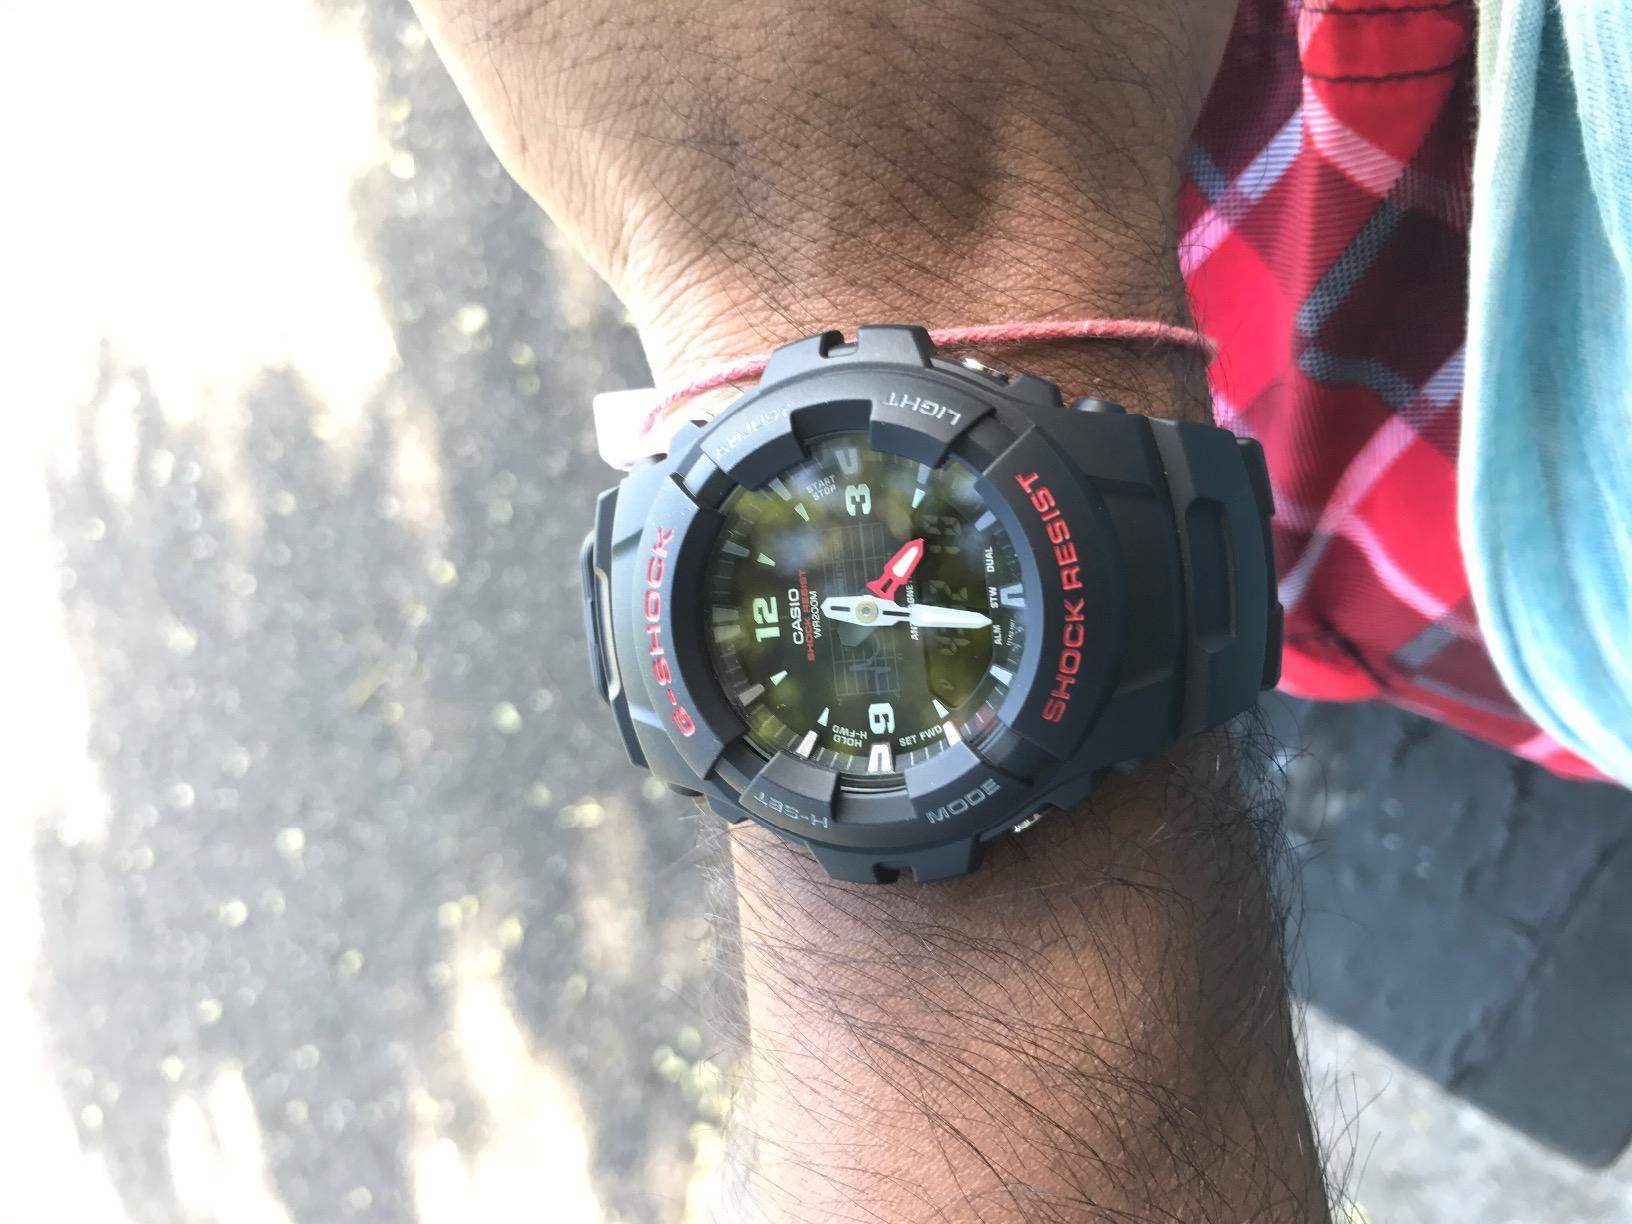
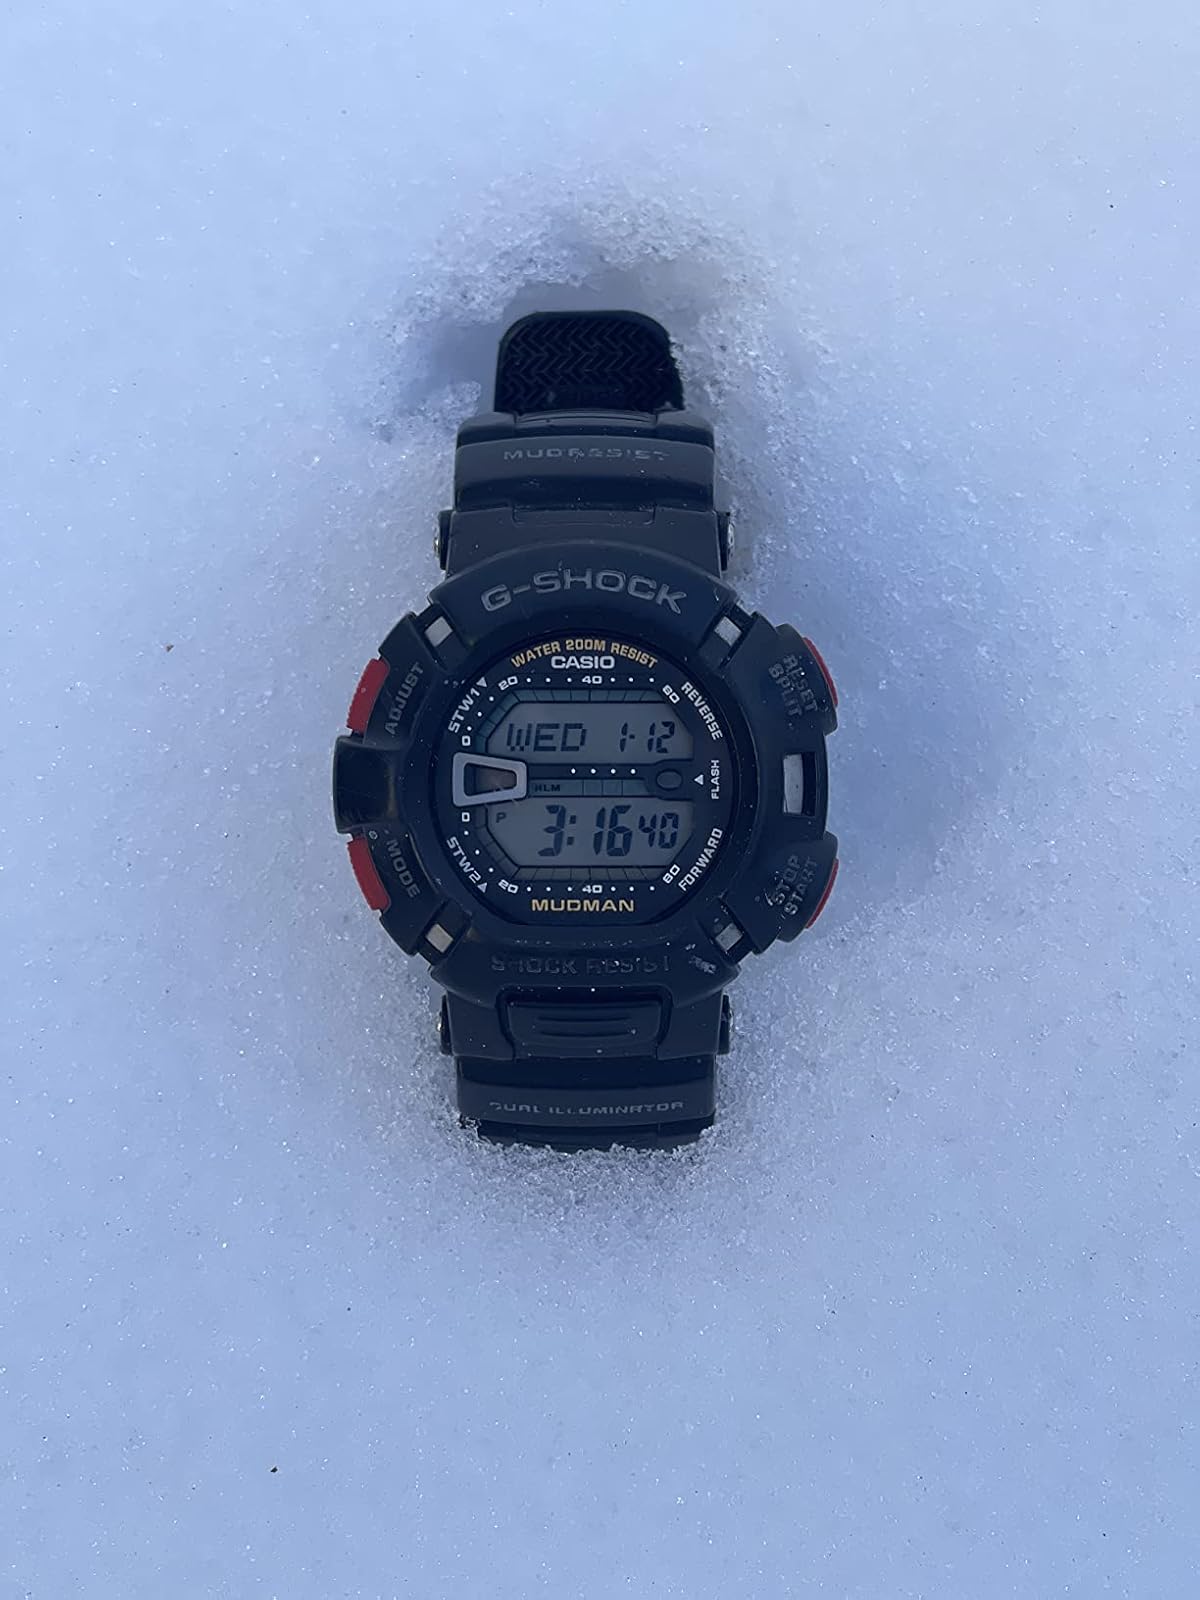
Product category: accessories_watch
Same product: no